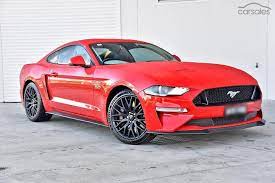
Vehicle type: Cars